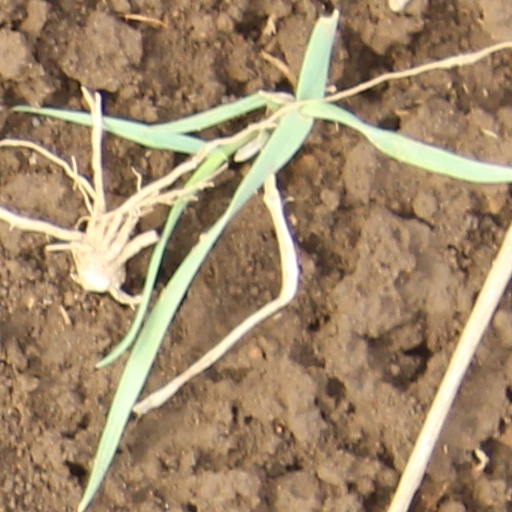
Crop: wheat